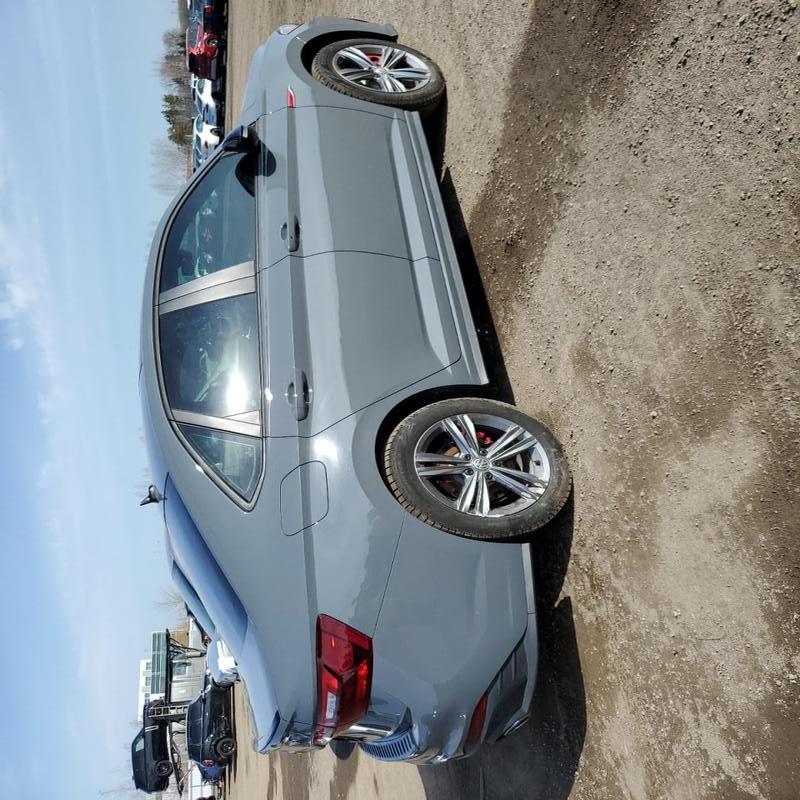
Aucun dommage détecté.
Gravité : aucun